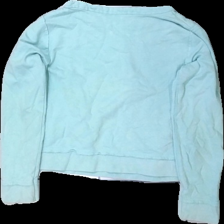
View: back
Type: Sweater
Category: Children
Brand: Not in the list
Brand text on label: Pepperts
Colors: Turquoise
Material: 50% bomull 40% polyester
Pattern: Other
Cut: C-collar
Size: 134
Season: All
Stains: Major
Damage: smuts fläckar
Damage location: top center
Damage 2: många smuts fläckar och nopprigt
Damage 2 location: middle left
Damage 3: många smuts fläckaroch nopprigt
Damage 3 location: middle right
Price range: <50
Recommended usage: Export
Description: sweater med ficka och tryck